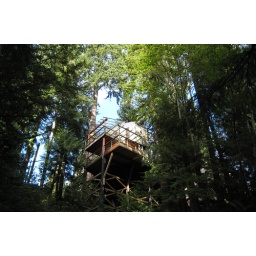
A tree house near Lynn Canyon in North Vancouver. Precarious. Sleep walkers should avoid living here.